Demographics of Cleveland

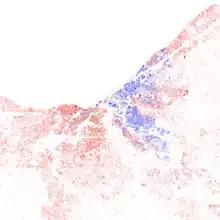
Map of racial distribution in Greater Cleveland, 2010 U.S. Census. Each dot is 25 people:

According to the 2020 census, the racial composition of the city was 32.1% non-Hispanic white, 47.5% African American (non-Hispanic), 2.8% Asian and Pacific Islander, 0.2% Native American, and 3.8% from two or more races. Hispanics or Latinos were 13.1% of the population. 14.7% spoke a language other than English at home, including Spanish, Arabic, Chinese, Albanian, and various Slavic languages (Russian, Polish, Serbo-Croatian, and Slovene). There is no ethnic or racial majority in Cleveland. A 2020 analysis found the city to be the most ethnically and racially diverse in Ohio.